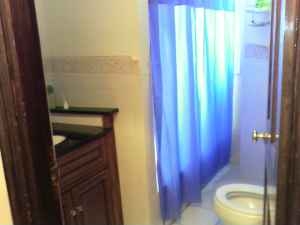
Room type: bathroom